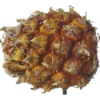
Label: Pineapple Mini 1